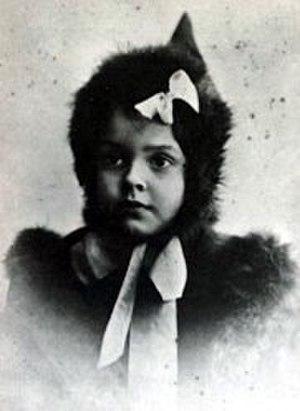
Margaretha Geertruida Zelle dite Grietje Zelle, connue sous le nom de Mata Hari, est une danseuse et courtisane néerlandaise, née le 7 août 1876 à Leeuwarden et morte le 15 octobre 1917 à Vincennes. Elle fut fusillée pour espionnage pendant la Première Guerre mondiale, mais était innocente du crime dont on l'accusait. En effet, elle a été trahie par l'Armée française, qui avait besoin d'un bouc émissaire.